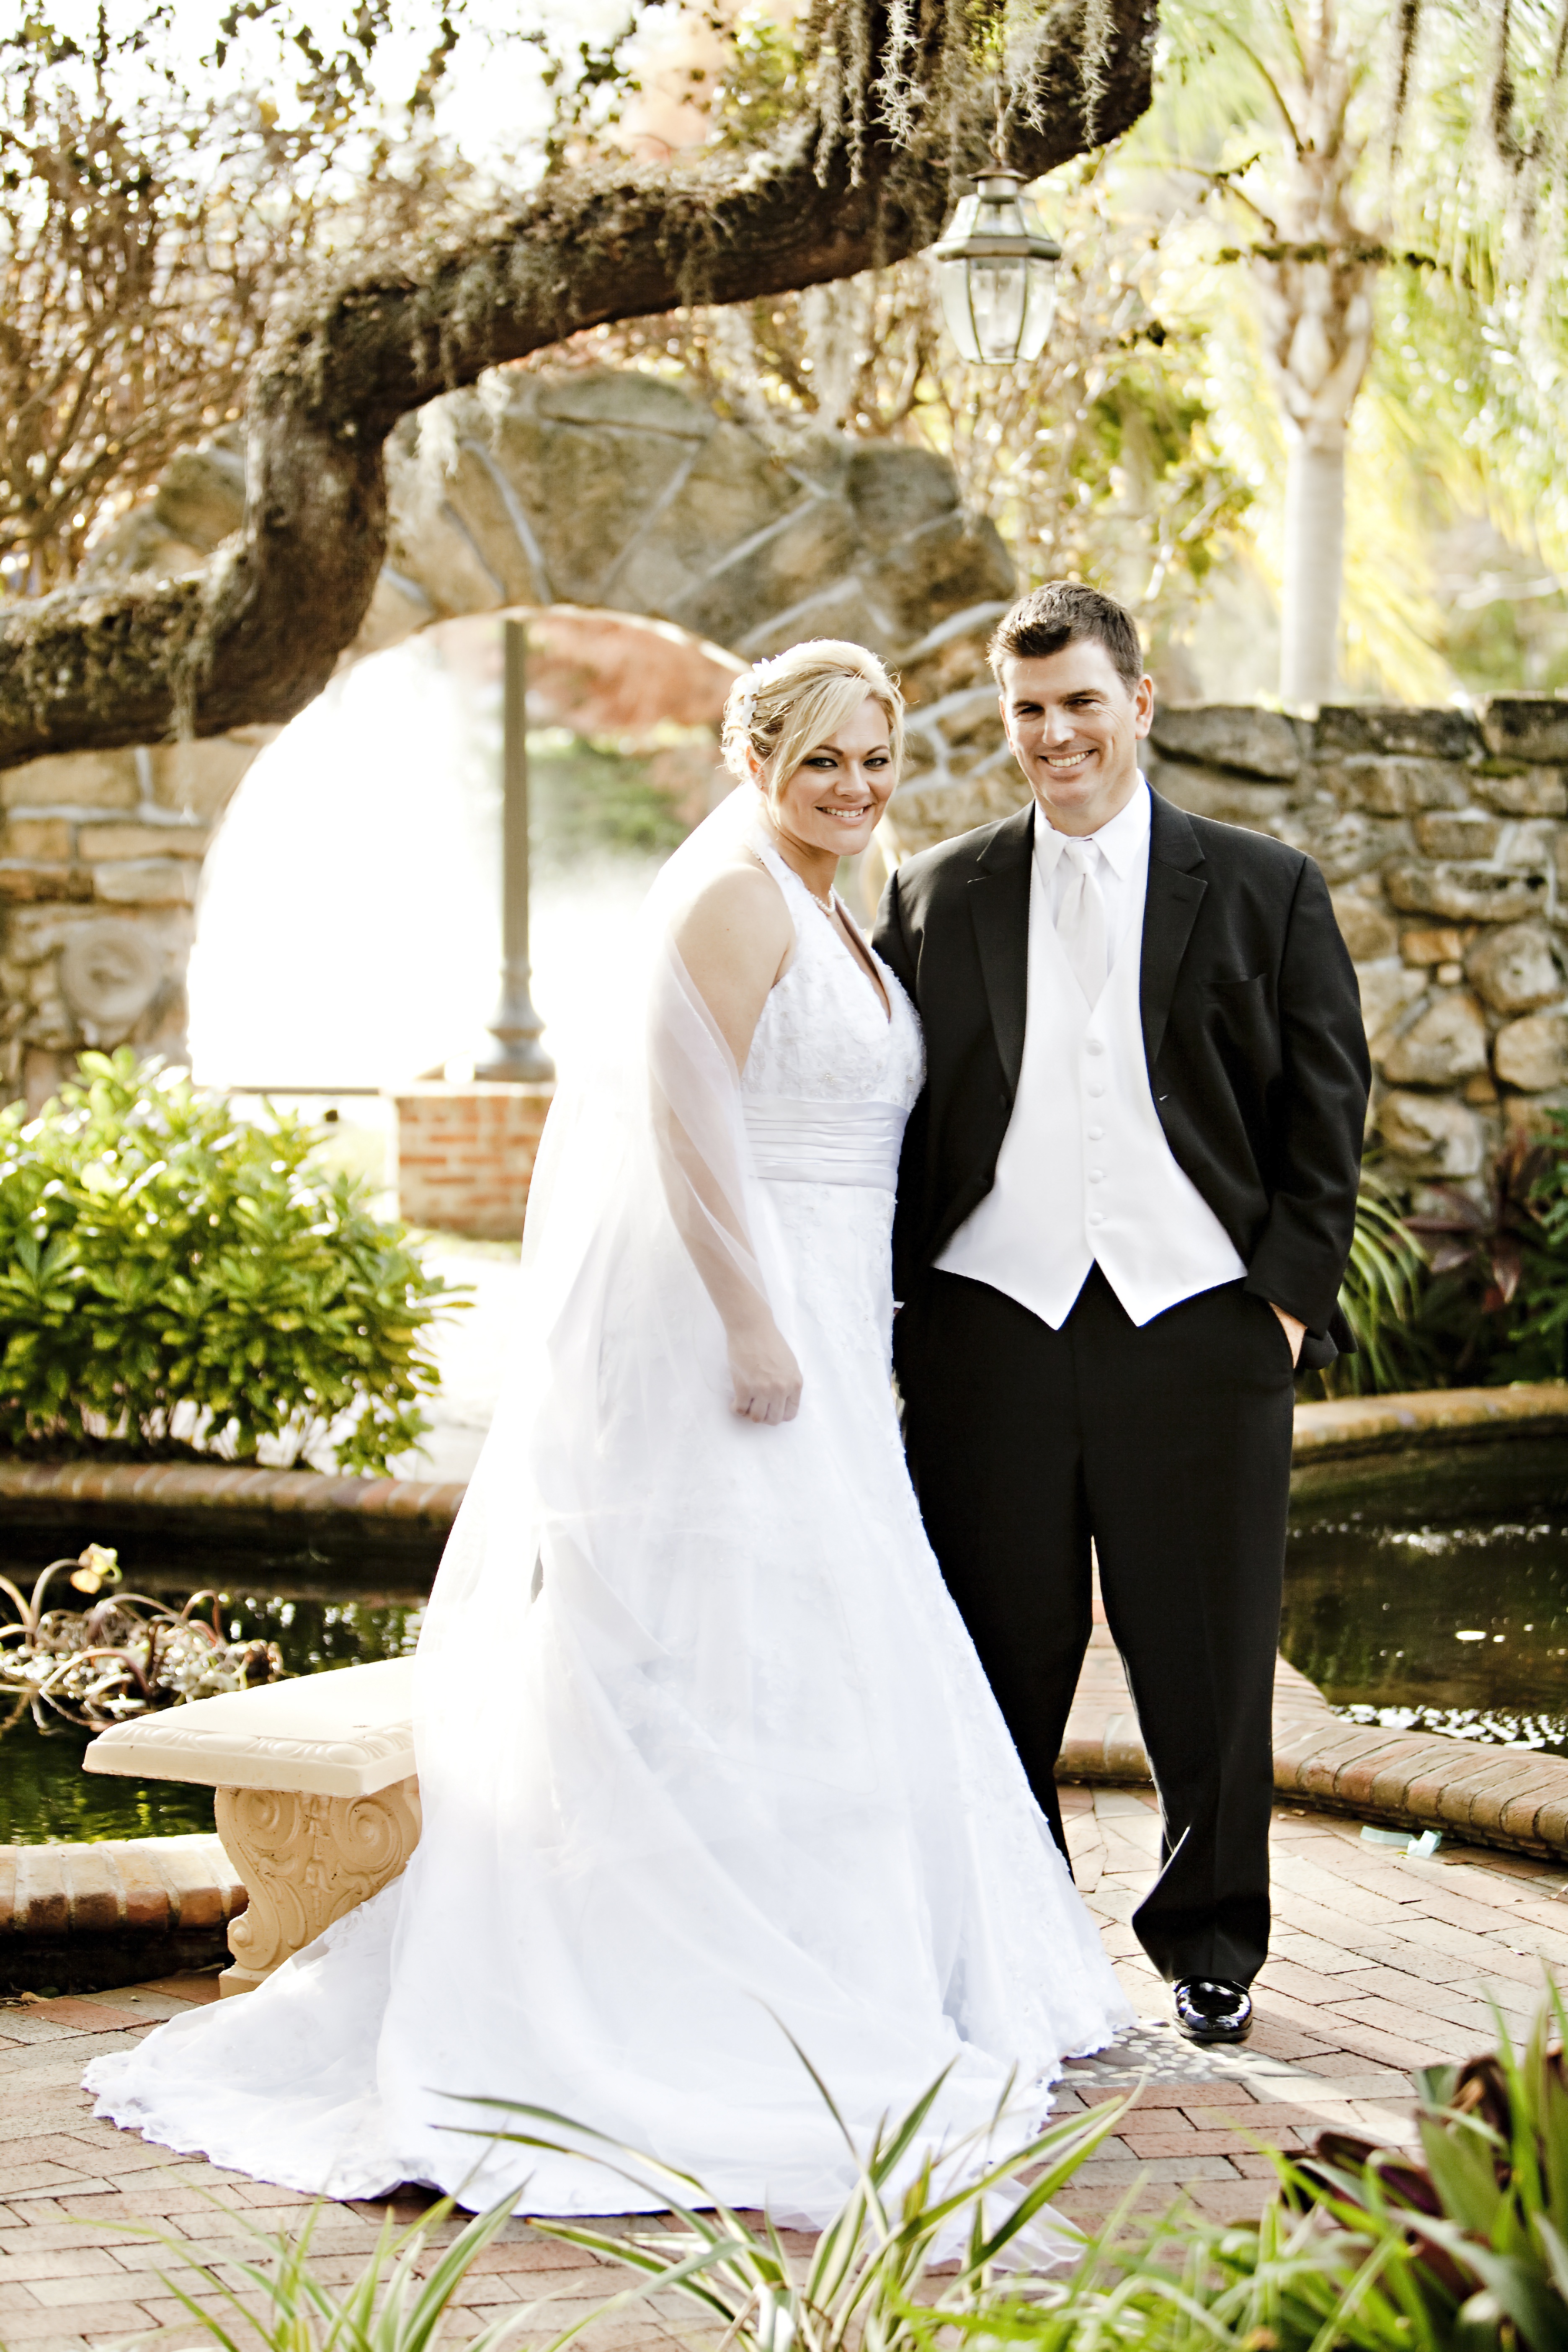
man, person, people, woman, white, summer, male, female, celebration, love, couple, romance, romantic, together, wedding, wedding dress, bride, groom, married, marriage, smile, outdoors, ceremony, dress, happy, happiness, photograph, beauty, beautiful, event, attractive, gown, veil, bridal, wed, bridal clothing